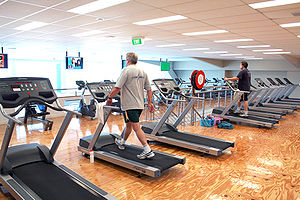
Motionscenter
Område til konditionstræning.
Et motionscenter, også kaldet fitnesscenter, er et facilitet hvor kunder og sportsudøvere har adgang til maskiner, udstyr og rådgivning til diverse fysiske øvelser. Hyppige årsager til at gå i motionscenter kan være ønske om at tabe sig, bodybuilding eller fysisk vedligeholdelse.